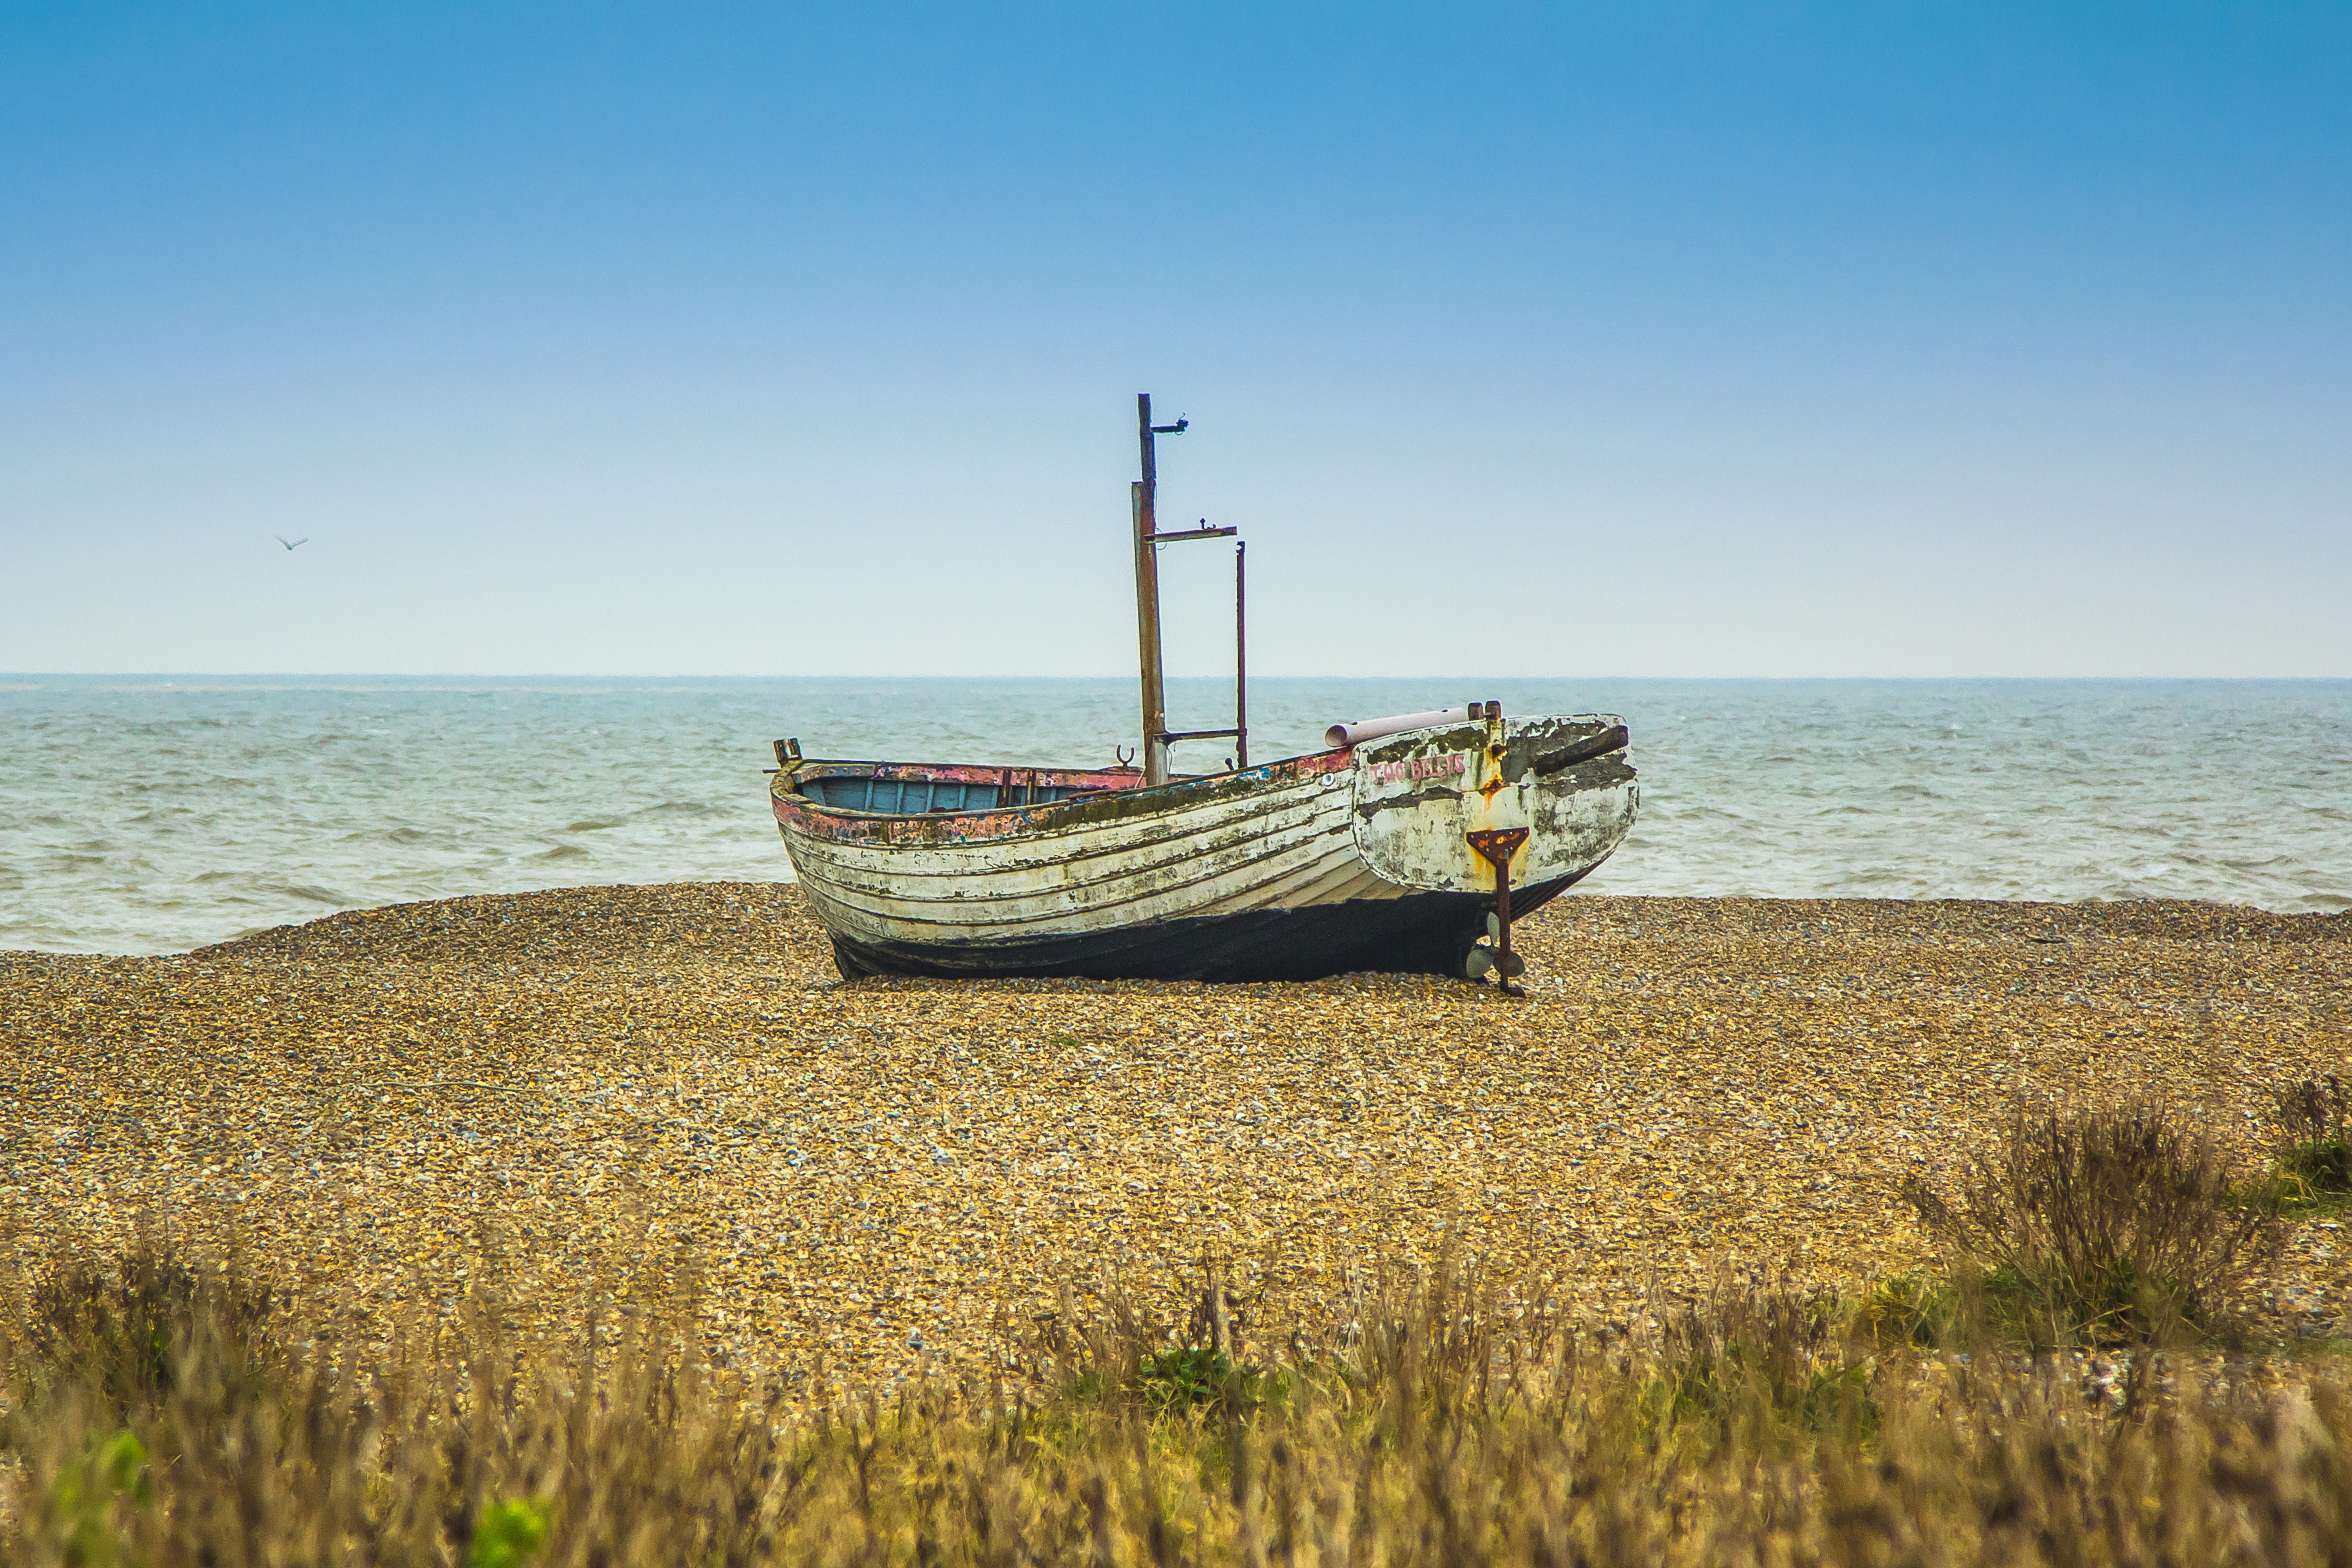
beach, sea, coast, sand, ocean, horizon, boat, shore, wave, ship, vacation, vehicle, seascape, united states of america, bay, body of water, habitat, cape